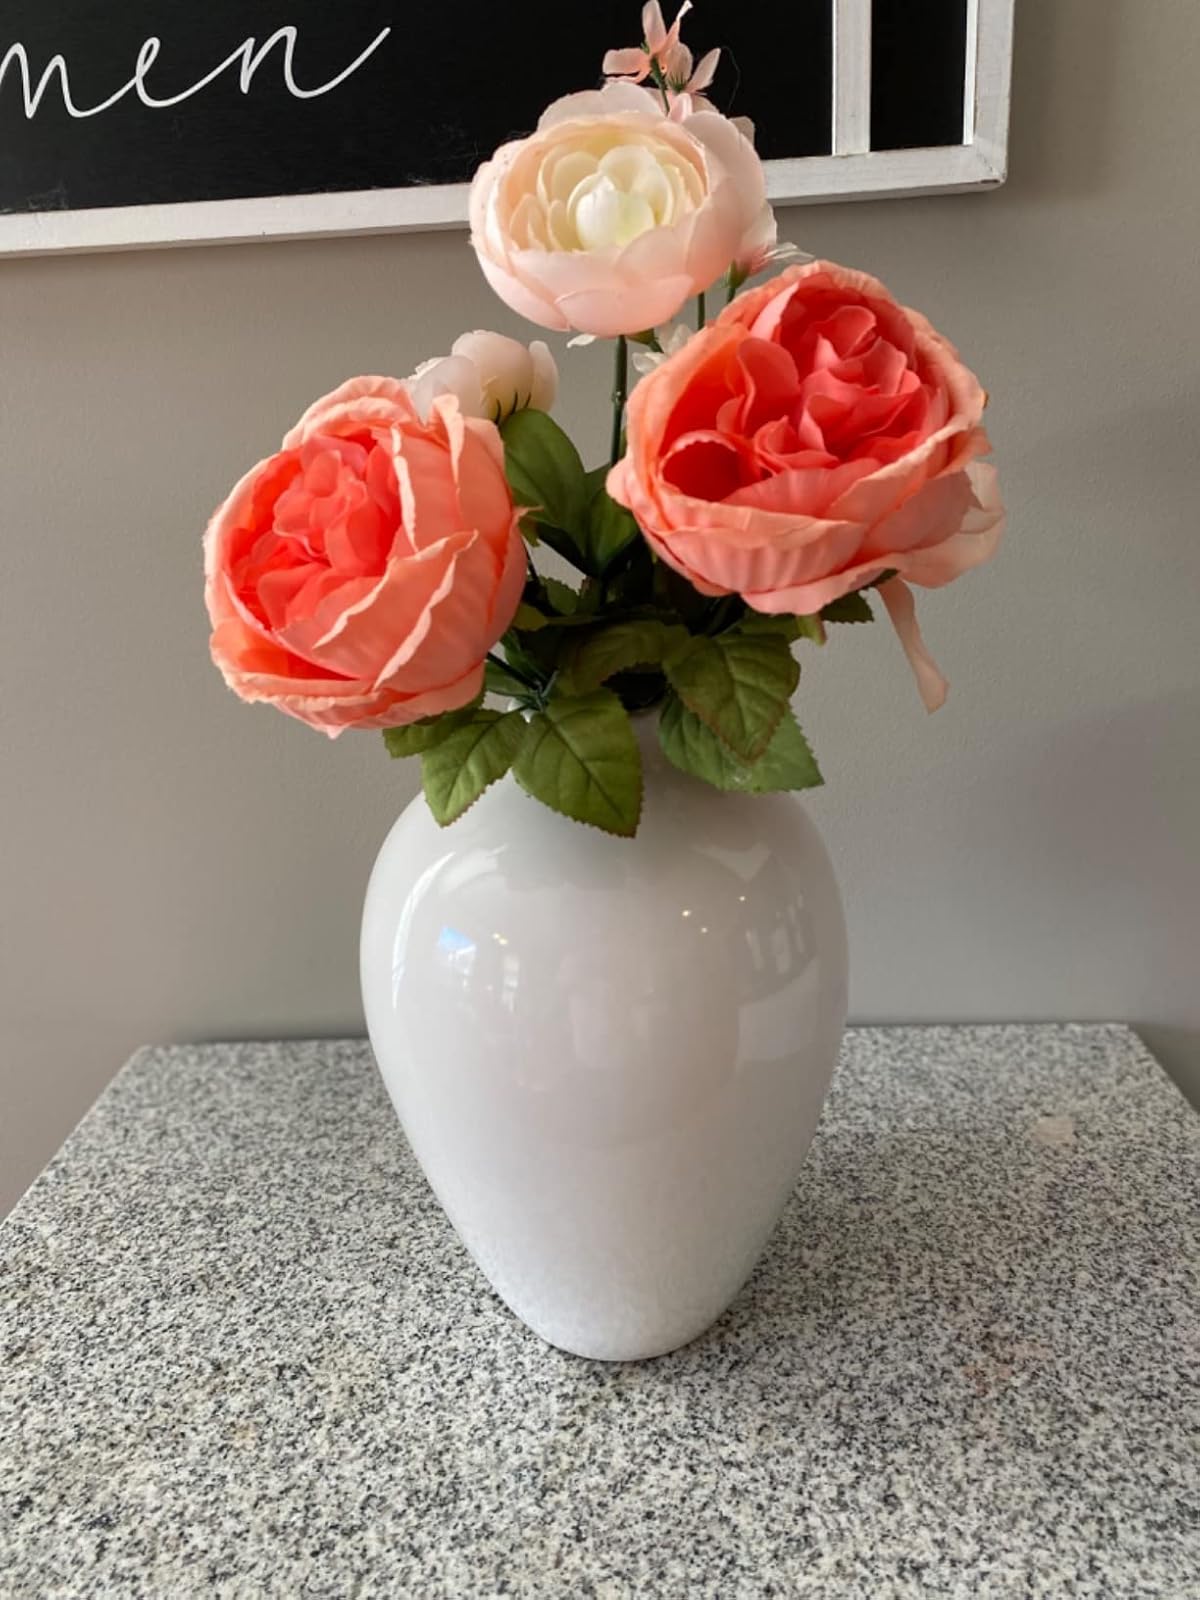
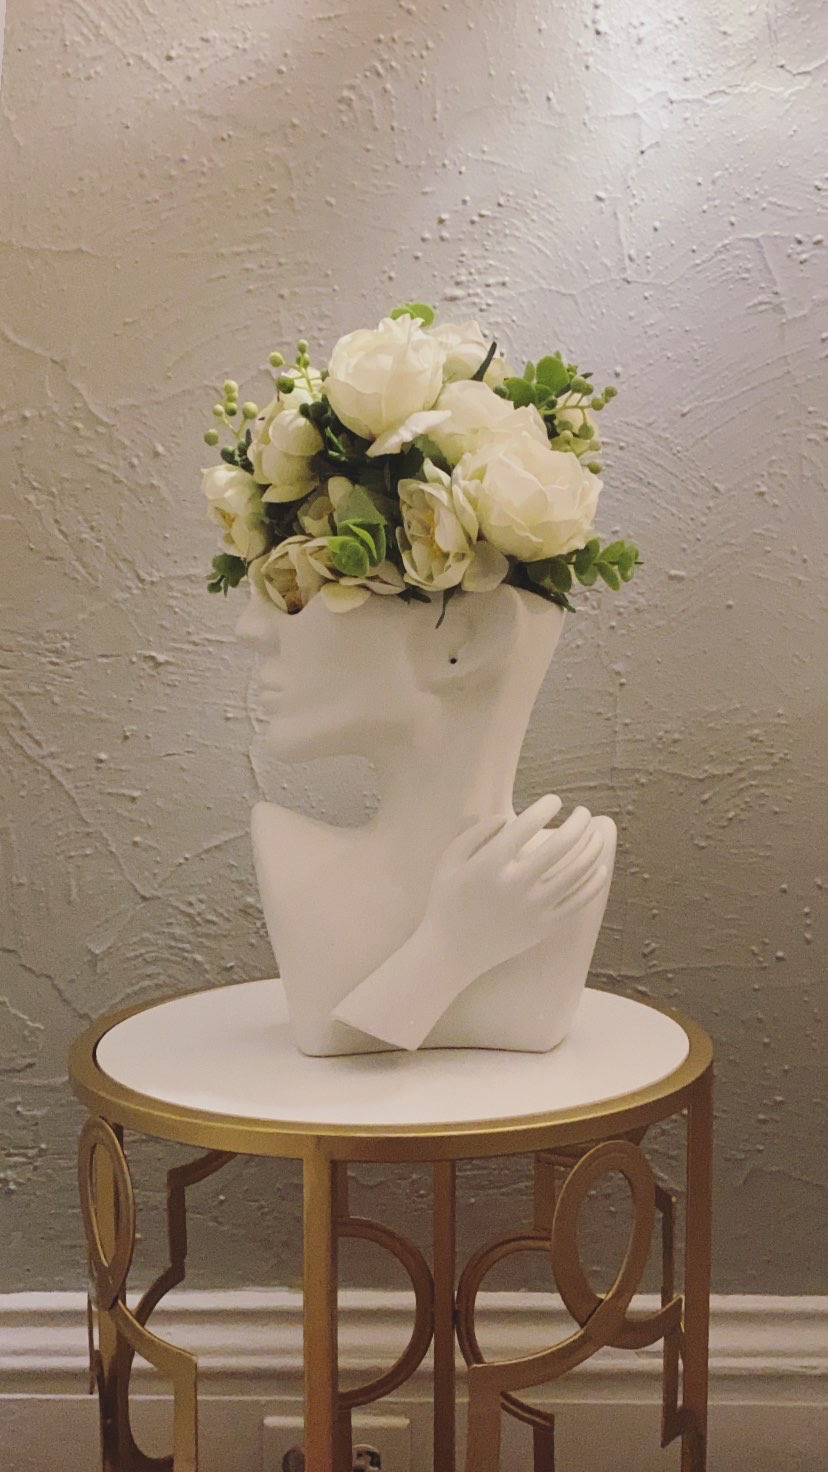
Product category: vase
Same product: no